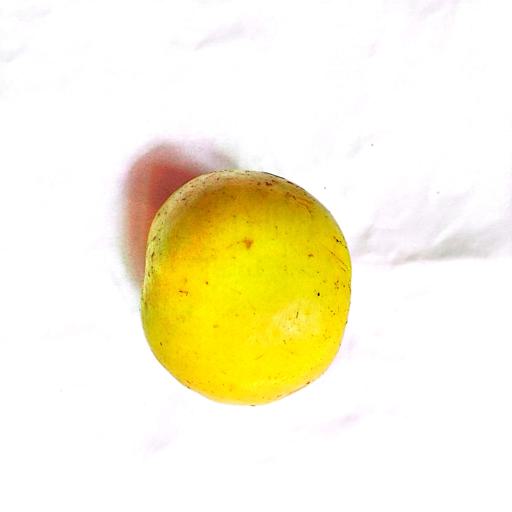
Label: healthy